Morton Kaish

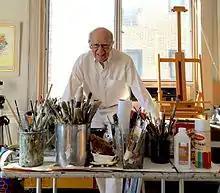
Morton Kaish in his studio

Morton Kaish (born 1927) is an American artist whose work integrates the abstract and the figurative. Kaish's paintings and prints have been exhibited by and included in the collections of major national and international museums: the Smithsonian American Art Museum, the Metropolitan Museum of Art and the British Museum, among others. In addition to his accomplishments as an artist, Kaish has had a successful career as a fashion illustrator.